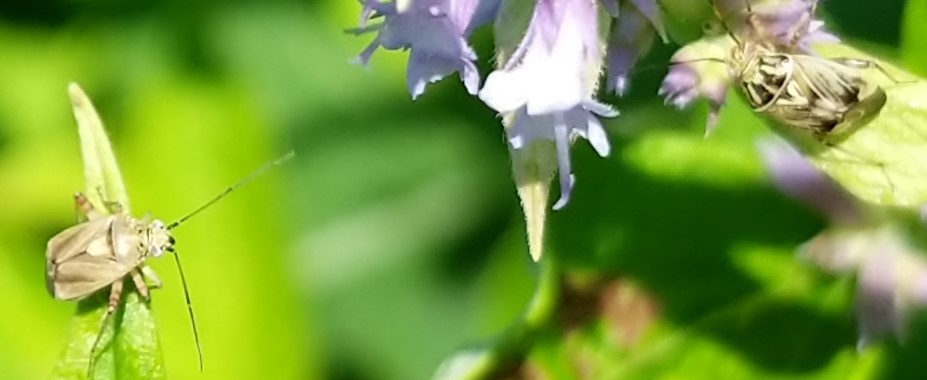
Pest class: lygus_bug